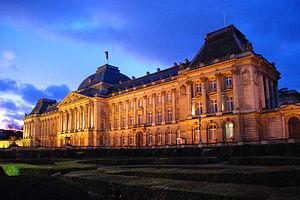
Belgique - Bruxelles - Palais royal